Hull and East Riding Museum

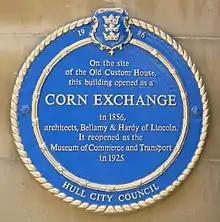
Plaque on High Street

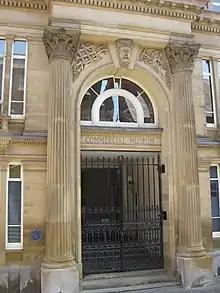
Commercial Museum Entrance

Building number 36 on the High Street was originally a customs house. In the mid-1850s, civic leaders decided to replace it with a new corn exchange. The current building was designed by Bellamy and Hardy in the Italianate style, built in ashlar stone and was completed in 1856. The use of the building as a corn exchange declined significantly in the wake of the Great Depression of British Agriculture in the late 19th century. It then fell into disuse and disrepair. The structure was refurbished and opened as a museum in 1925, being the Museum of Commerce and Industry. It was damaged by bombs during the Second World War but renovated and reopened as the Archaeology and Transport Museum in 1957.